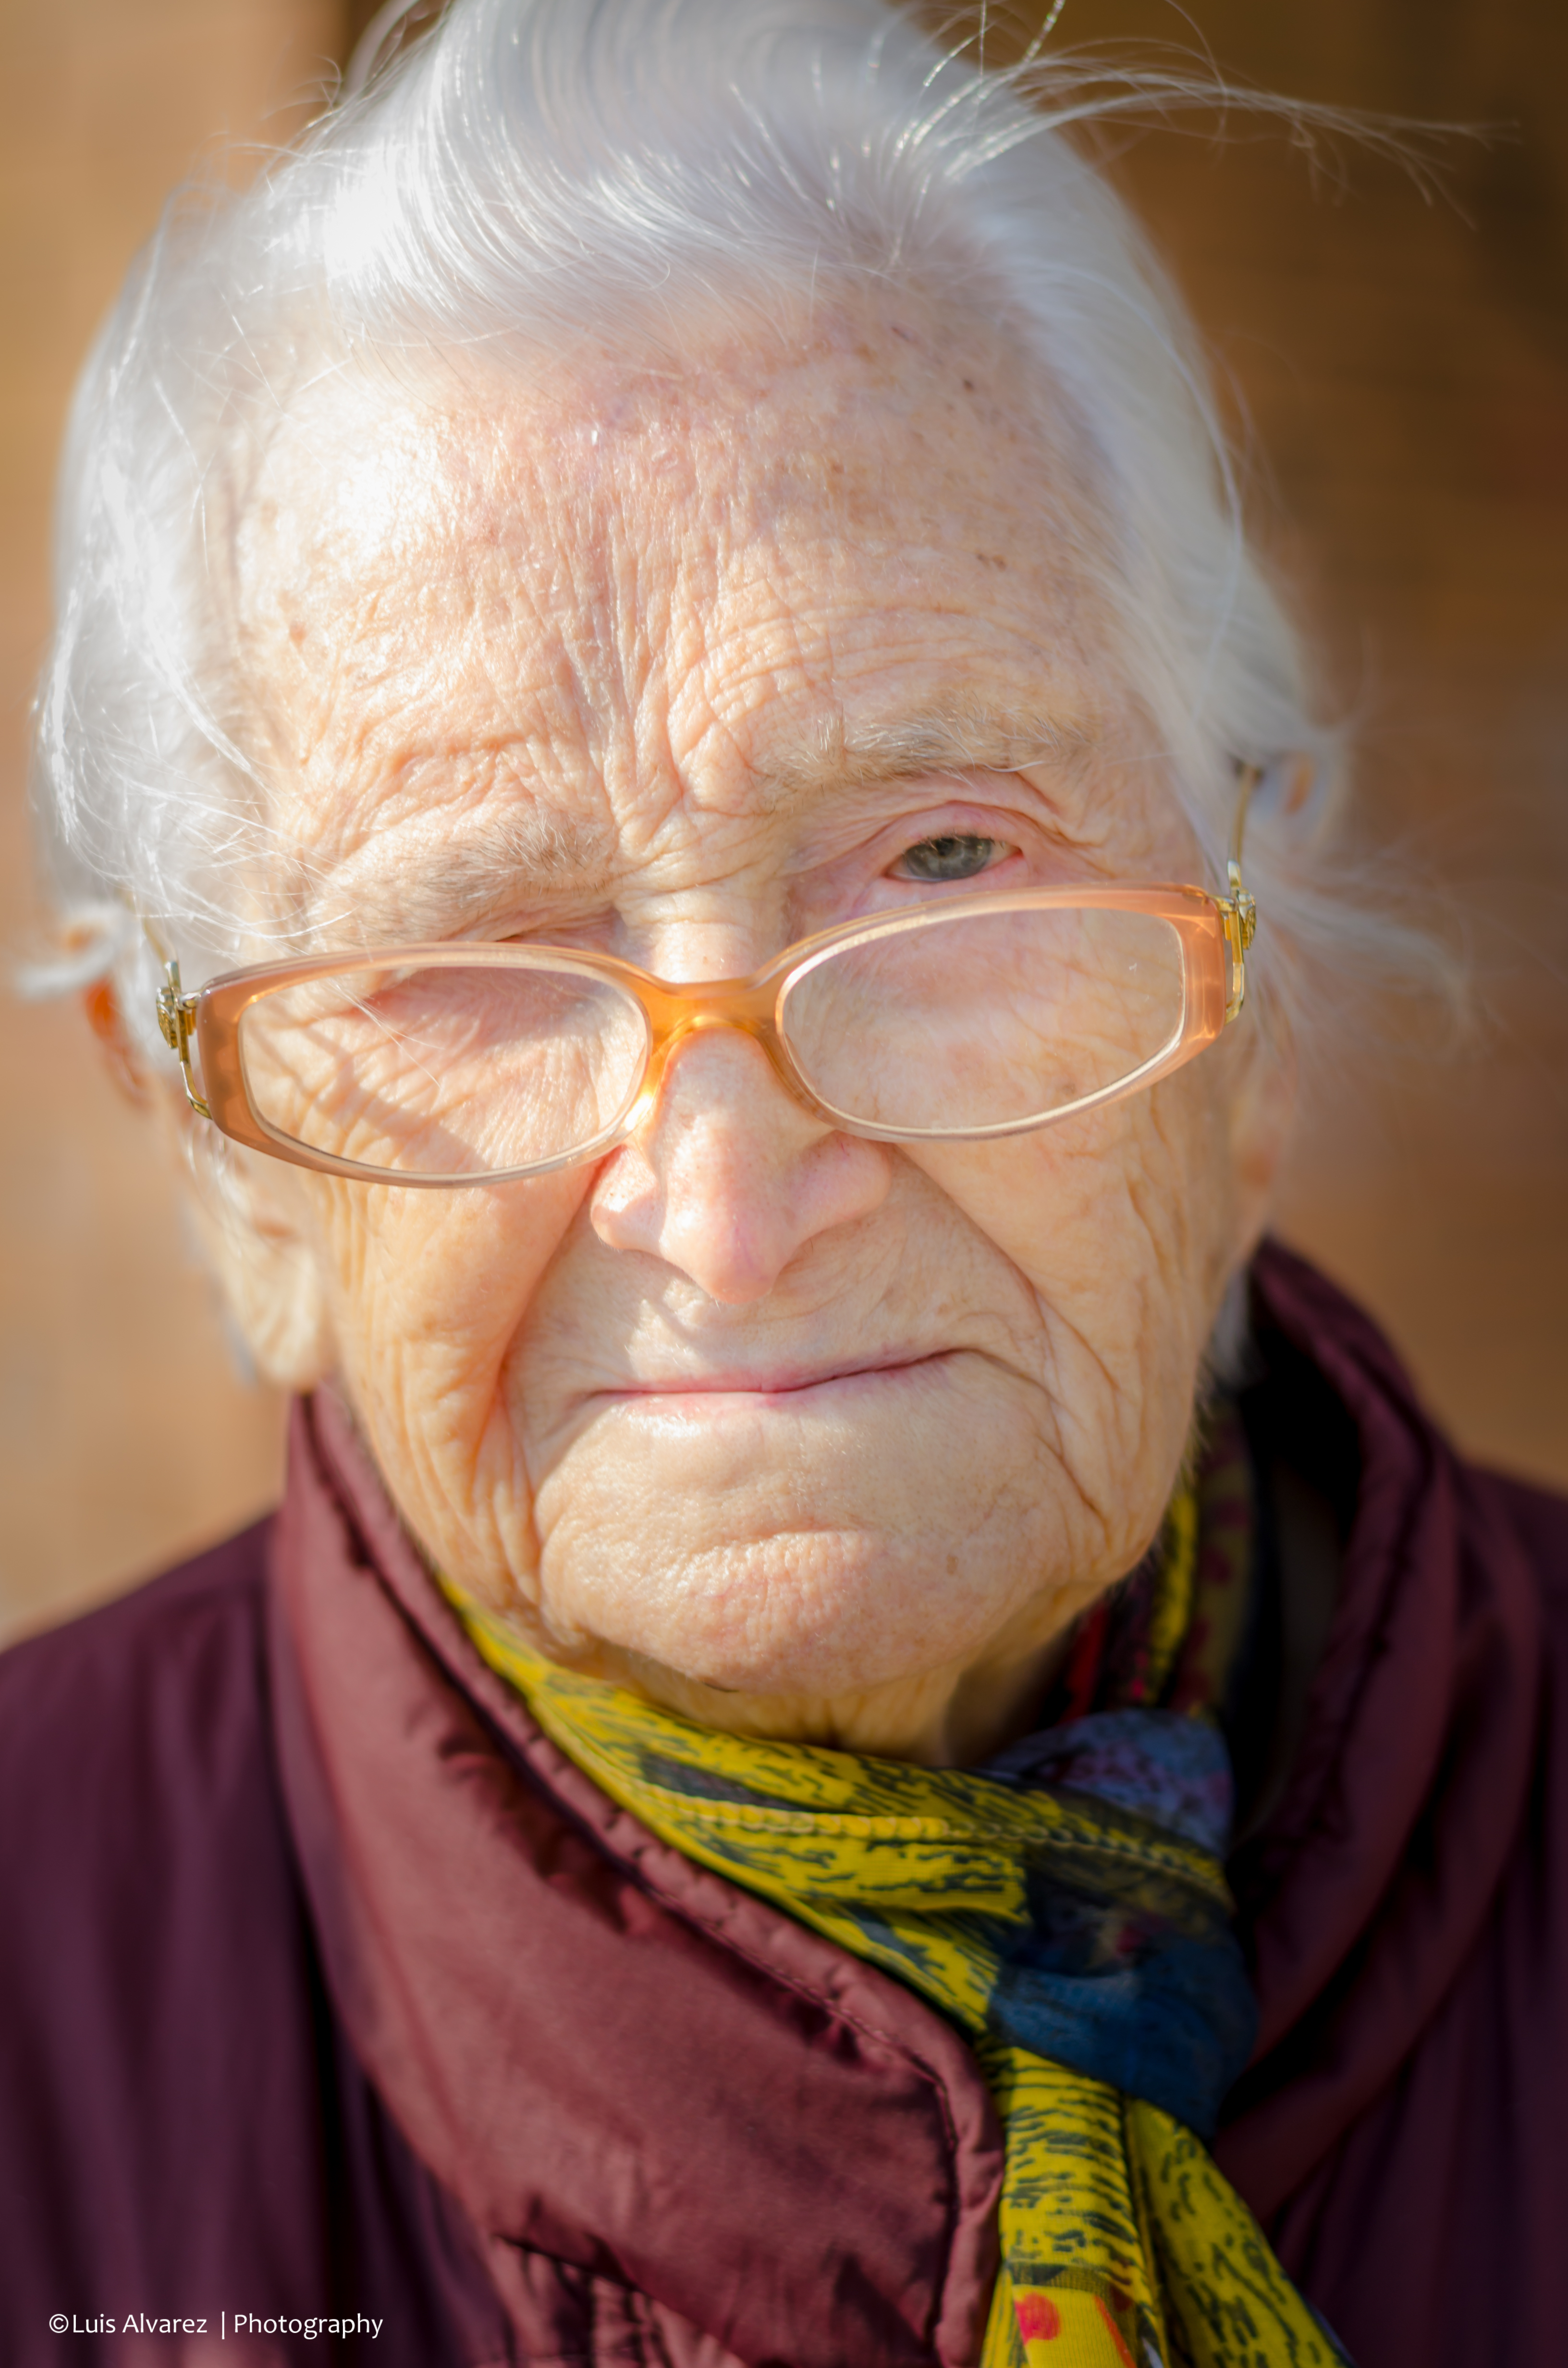
man, outdoor, person, creative, woman, street, camera, photography, city, portrait, lens, crop, color, nikon, facial expression, smile, senior citizen, close up, flickr, face, nose, candid, spain, 50mm, temple, eye, glasses, head, skin, catalonia, commons, prime, faces, costume, snap, d7000, moment, unposed, decisive, souls, luis, streettog, tog, collecting, salou, alvarez, marra, going, grandparent, vision care